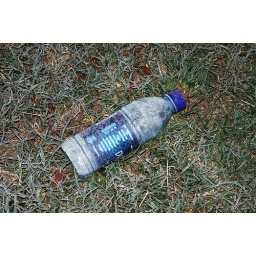
Someone left this water bottle in the yard and this morning it was half frozen!